A Berlin Romance

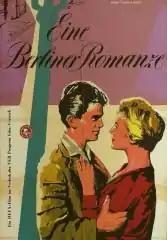

A Berlin Romance is a 1956 East German neo-realist romantic drama film about youth urban life in the divided city of Berlin, directed by Gerhard Klein. It was produced by the DEFA film company. It stars Annekathrin Bürger, Ulrich Thein and Uwe-Jens Pape. The script was written by Wolfgang Kohlhaase with a score composed by Günter Klück. The film was the second collaboration between Klein and Kohlhaase; the first was "Alarm in the Circus" ("Alarm im Zirkus"), released in 1954 and third came in 1957 with "Berlin - Ecke Schönhauser". These films were noted for their strong criticism of consumer culture in Berlin after World War II and the Americanization of the capital and are amongst DEFA's best known films.